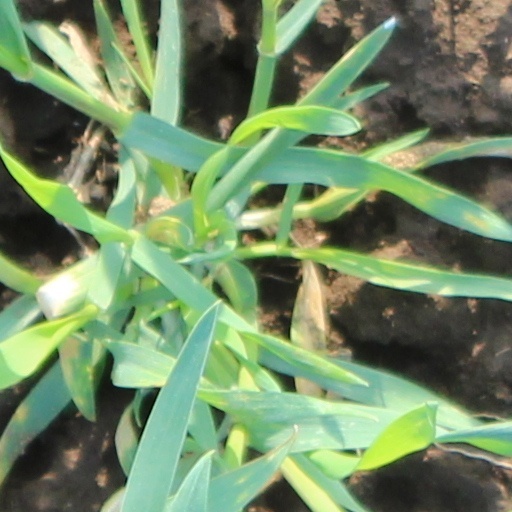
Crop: wheat